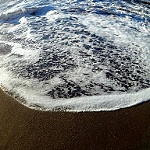
Label: sea